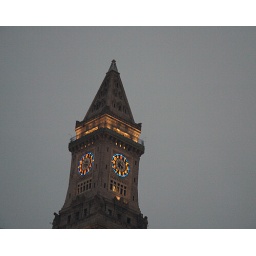
This was taken pretty far from the clock tower -- somewhere around the North End.